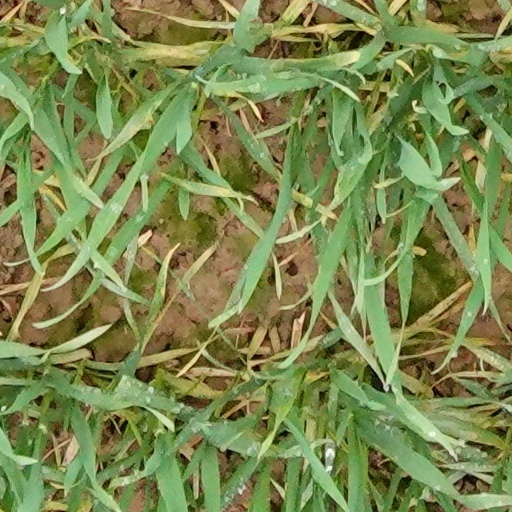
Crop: wheat